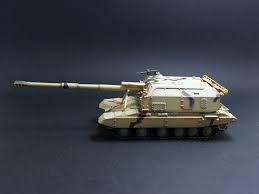
Label: Self Propelled Artillery